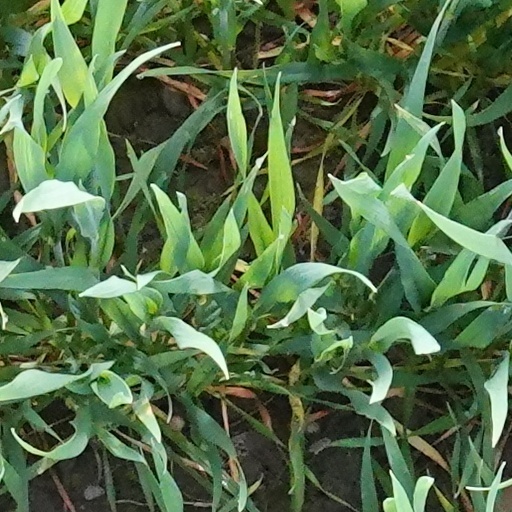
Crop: wheat